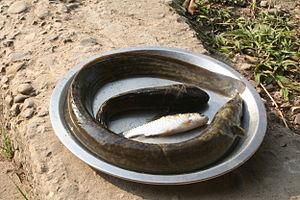
La Z'amab ou Z'anguille est une espèce d'anguilles qui se rencontre dans le sous-continent indien et des régions voisines, y compris les Indes orientales.